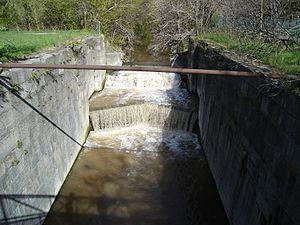
Le canal Welland est un canal navigable de 42 km de long qui relie le lac Ontario au lac Érié. Il fait partie de la voie maritime du Saint-Laurent et il permet aux bateaux de contourner les chutes du Niagara pour passer l’escarpement de Niagara.